Société Nationale de Crédit à l'Industrie

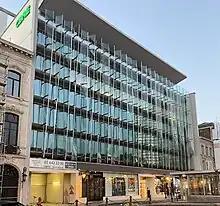
Former head office building on 16 boulevard de Waterloo in Brussels, designed for the SNCI by architect in 1958 and inaugurated in 1961

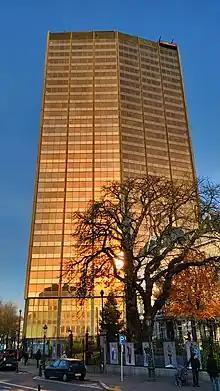
By 1980 the head office of SNCI had moved to the Astro Tower, where it remained until 2005

The Société Nationale de Crédit à l'Industrie, branded Crédit à l'Industrie from the 1980s (SNCI / NMKN), was a Belgian public bank. It was established in 1919 to help finance post-World War I reconstruction, and eventually merged into ASLK / CGER in 1996-1997.